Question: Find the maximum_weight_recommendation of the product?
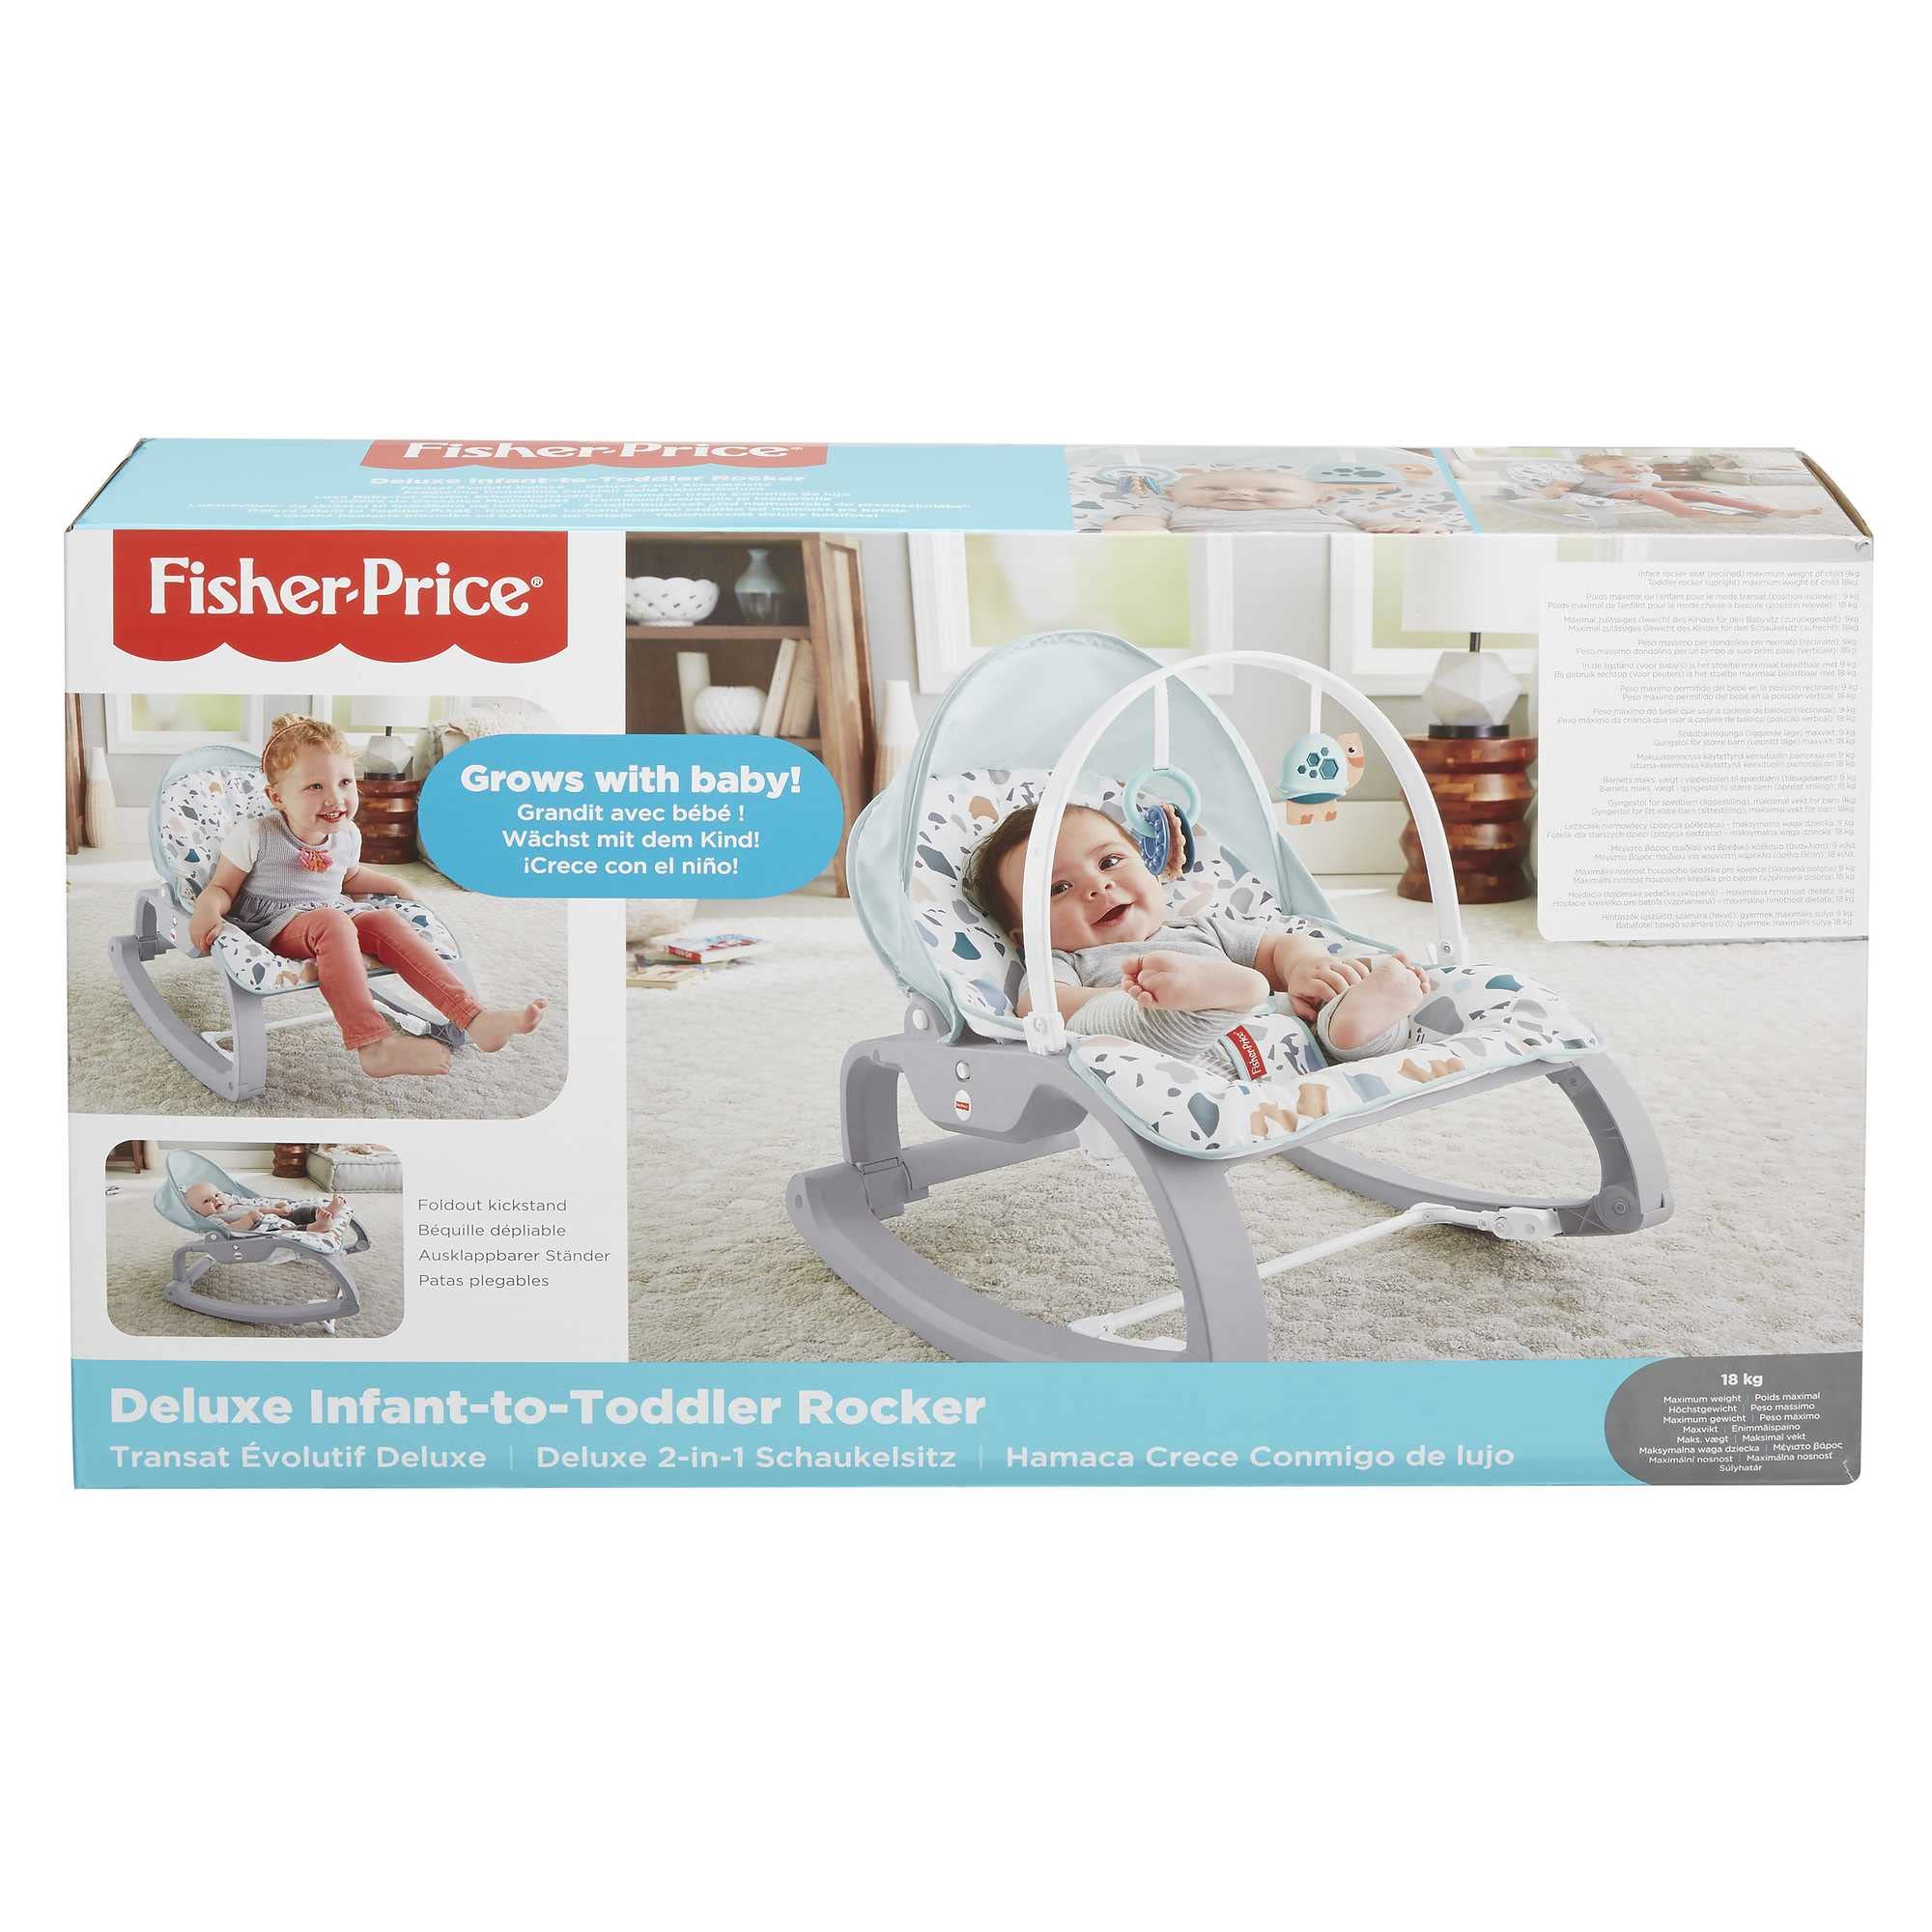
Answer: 18 kilogram